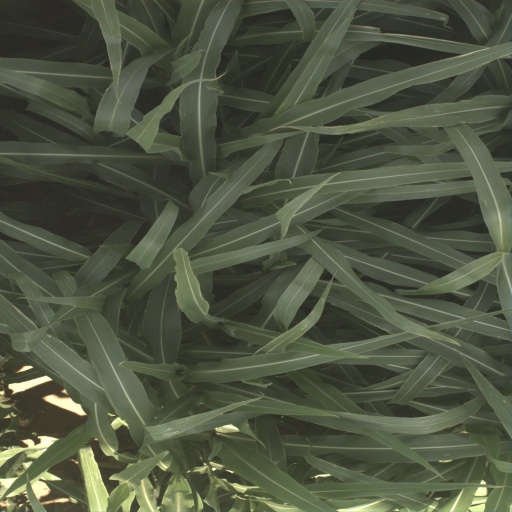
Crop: sorghum